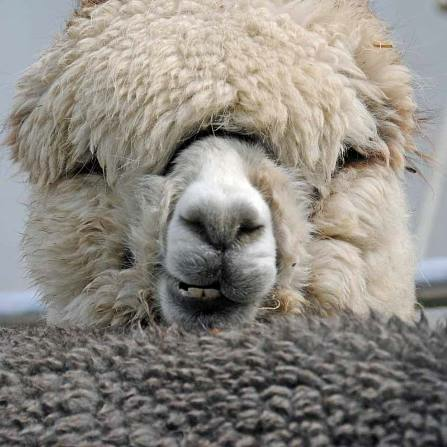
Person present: No